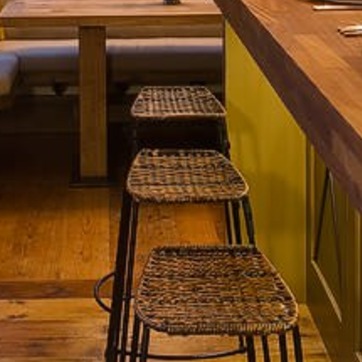
Material: other